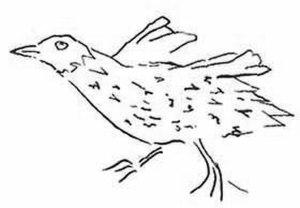
Mundia elpenor est une espèce éteinte d'oiseaux, des râles de la famille des Rallidae.
Peter Mundy est un voyageur britannique.